1943 Argentine Revolution

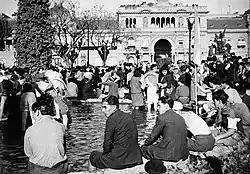
«Las patas en la fuente», a famous photo of the peronist demonstration known as Loyalty Day (October 17, 1945), which obtained the liberation of Juan Perón.

The following day, October 17, 1945, witnessed one of the most important events in Argentine history. An unfamiliar social class, which had remained completely absent from Argentine history until then, burst into Buenos Aires and demanded Perón's freedom. The city was taken by tens of thousands of workers from the industrial areas that had been growing on the outskirts of the city. The crowd set itself up in the Plaza de Mayo. It was characterized by the large number of young people and especially women who were part of it, and by the predominance of people with hair and skin darker than those who attended the traditional political acts of the time. The anti-Peronist opposition stressed these differences, referring to them in derogatory terms such as "blacks", "fat people", " descamisados (shirtless)", "cabecitas negras". It was the Radical Unionist leader Sammartino who used the much criticized term "zoo flood".